Forum of Culture and Arts of Uzbekistan Foundation

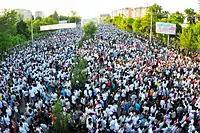
Susan G.Komen Uzbekistan Race for the Cure

The Association was established as part of the Programme of Prevention, Early Detection and Treatment of Breast Cancer and Rehabilitation of Women Diagnosed with Breast Cancer, adopted during the round-table “Joining Forces to Address Breast Cancer and Other Cancerous Diseases”. The round-table was organized by the Women`s Council Public Association, “In the Name of Life” Association of Women, EUROPA DONNA-Uzbekistan, the Ministry of Health, and the Social Initiative Support Fund (SISF). United Nations Population Fund (UNFPA) in partnership with National Association on Breast Cancer "In the Name of Life" regularly holds training on the specifics of breast cancer for professors in Uzbekistan